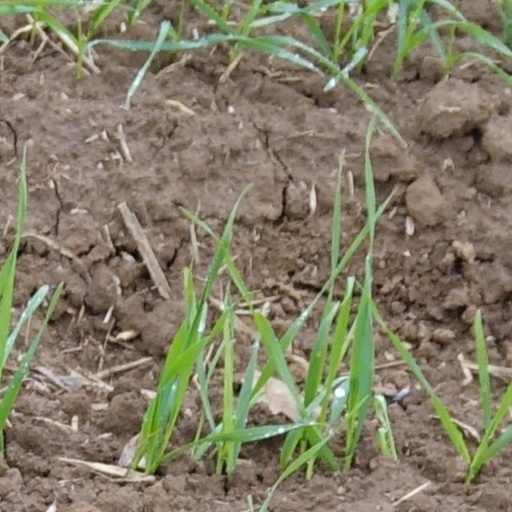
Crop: wheat